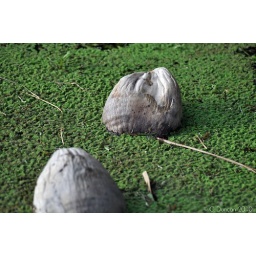
Coconuts that have fallen from a tree into the water (it's there under the green stuff) at the Cairns Botanic Gardens.